German colonial empire

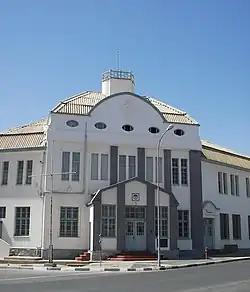
Railway station (1914) in Lüderitz, Namibia, pictured in 2006

After 1890, Germany succeeded in acquiring only relatively minor territories. In 1895, concessions were acquired from Qing China in Hankau and Tientsin (modern Wuhan and Tianjin). Following the Juye Incident of 1 November 1897, in which two German missionaries from the Society of the Divine Word were murdered, Kaiser Wilhelm dispatched the East Asia Squadron to occupy Jiaozhou Bay and its chief port Qingdao on the southern coast of the Shandong peninsula. This became the Kiautschou Bay Leased Territory and the area within 50 km of Jiaozhou Bay became a "Neutral Zone" in which Chinese sovereignty was limited in favor of Germany. Furthermore, Germany received mining and railway concessions in Shandong province.